Communist Party of Nepal (Unified Socialist)

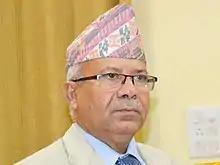
Former Prime Minister Madhav Kumar Nepal, founder of the CPN (Unified Socialist)

The President of Nepal, on the recommendation of the council of ministers issued second amendment on political parties related act on 18 August 2021 relaxing the requirements to split parties with 20 percent or more members of the Parliamentary Party and the Central Committee of the political party.